Sling (weapon)

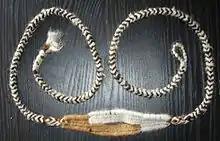
A South American sling made of alpaca hair

In ancient Andean civilizations such as the Inca Empire, slings were made from llama wool. These slings typically have a cradle that is long and thin and features a relatively long slit. Andean slings were constructed from contrasting colours of wool; complex braids and fine workmanship can result in beautiful patterns. Ceremonial slings were also made; these were large, non-functional and generally lacked a slit. To this day, ceremonial slings are used in parts of the Andes as accessories in dances and in mock battles. They are also used by llama herders; the animals will move away from the sound of a stone landing. The stones are not slung to hit the animals, but to persuade them to move in the desired direction.